Hofflügel

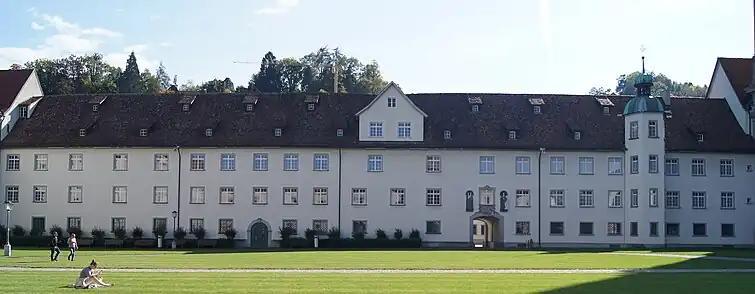
General view from the north

Under the Hofflügel is the historic Hofkeller, which has been connected to the modern Pfalzkeller since 1998/1999 through an entrance structure designed by the Spanish architect Santiago Calatrava. Both cellars are used for events.